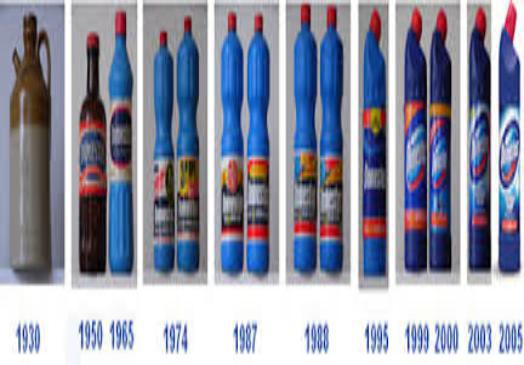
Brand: glorix
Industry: Necessities